Diego López (Spanish footballer, born 1981)

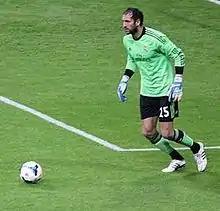
López in action for Real Madrid in 2013

In late June 2007, López signed with Villarreal CF for a reported fee of €6 million, and started the season as second choice to Uruguayan Sebastián Viera but, after a string of fine performances – he played in the Copa del Rey and the UEFA Cup – he was picked for the first team, finishing the season with 21 matches.